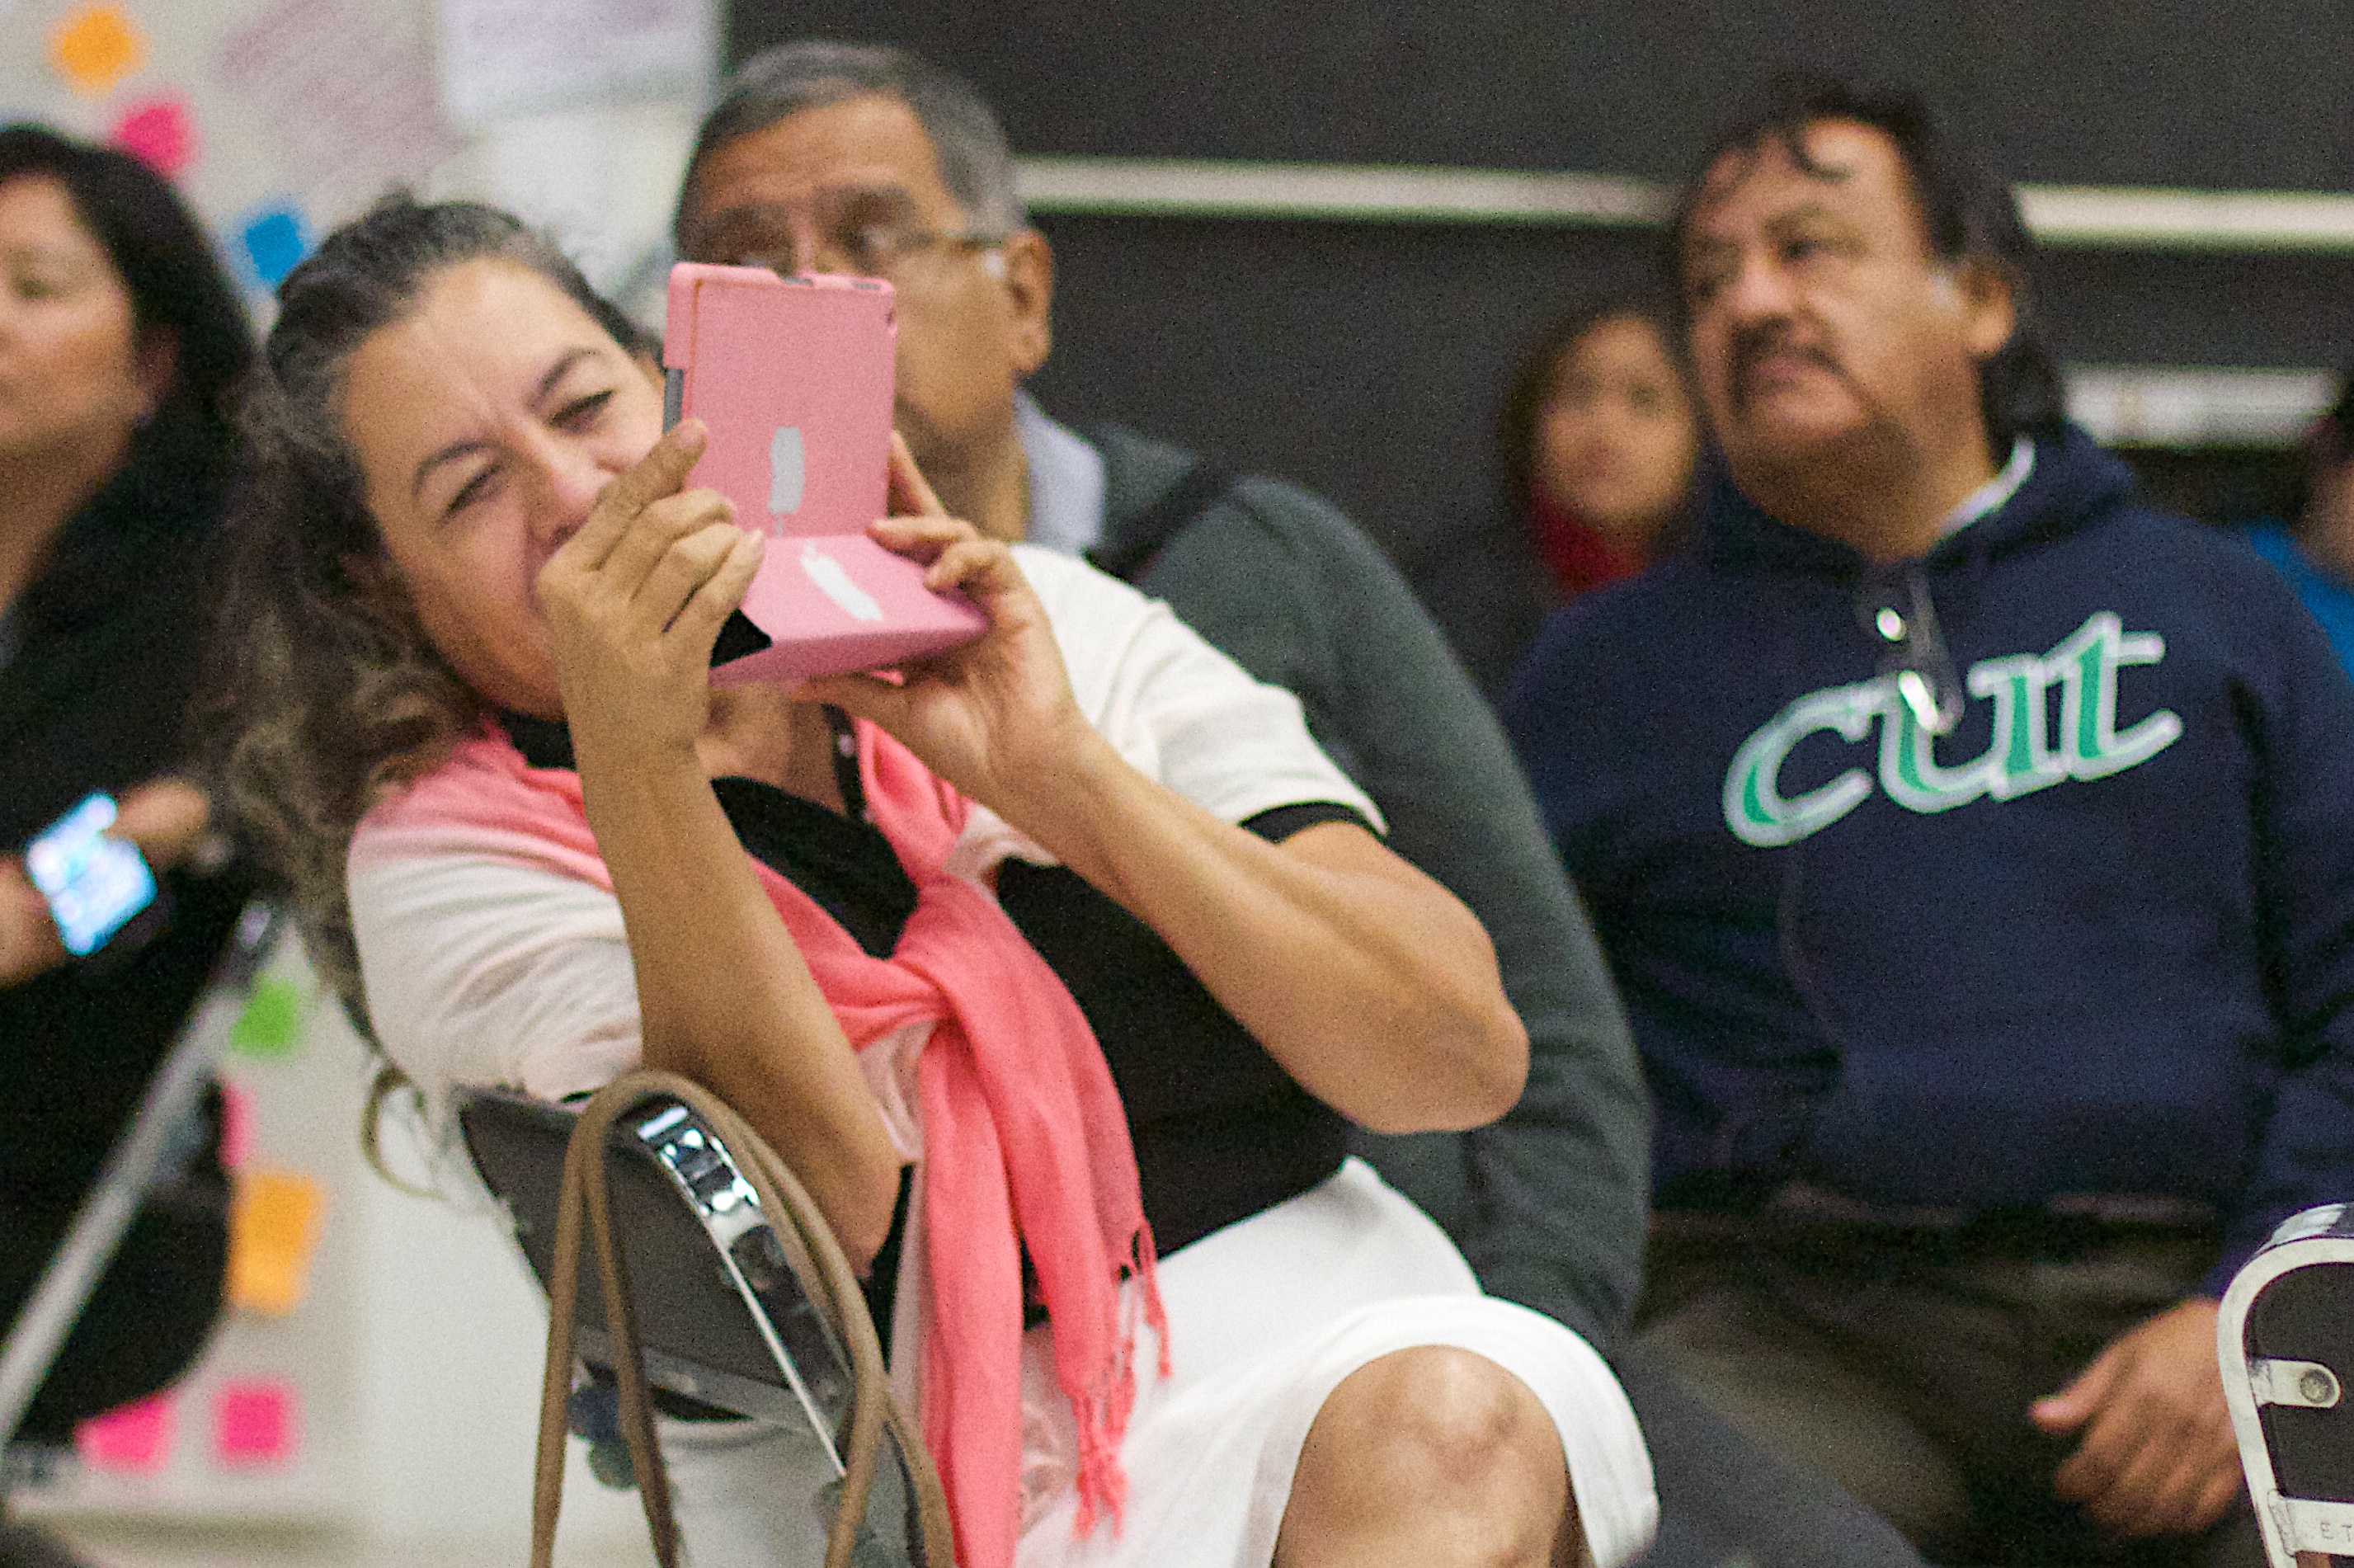
youth, sports, udgagora